Air suspension

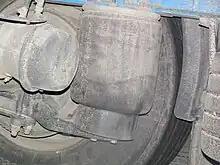
Pneumatic spring on a semitrailer

Air suspension is used in place of conventional steel springs in heavy vehicle applications such as buses and trucks, and in some passenger cars. It is widely used on semi trailers and trains (primarily passenger trains).